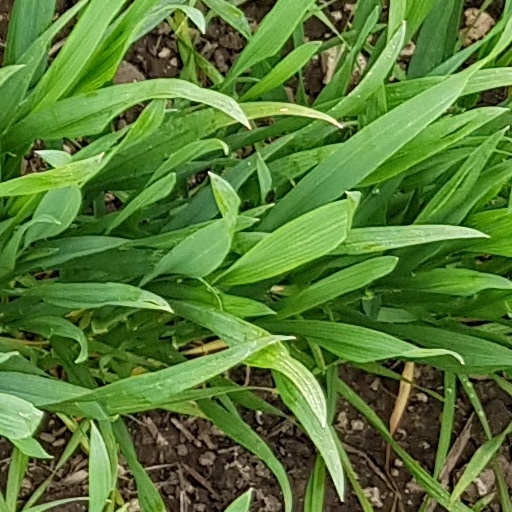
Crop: wheat